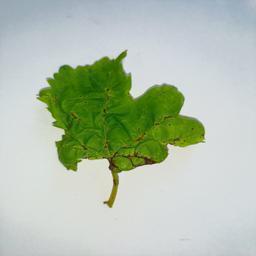
Label: Bacterial Leaf Spot